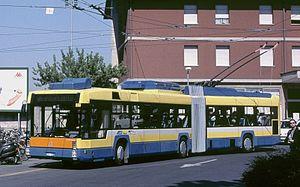
Le réseau de trolleybus de Modène compte trois lignes desservant la ville de Modène en Italie.